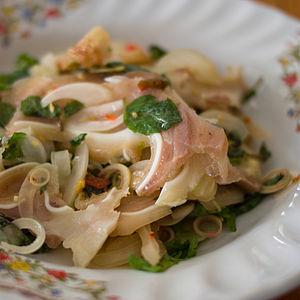
L’oreille de porc est un abat consommé dans de nombreuses régions du monde.